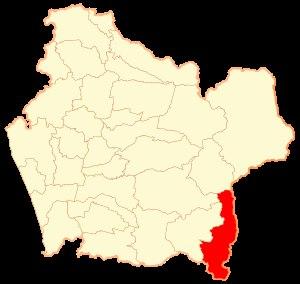
Curarrehue est une commune du Chili de la Province de Cautín, elle-même située dans la Région de l'Araucanie. En 2012, la population de la commune s'élevait à 7 035 habitants. La superficie de la commune est de 1 171 km².